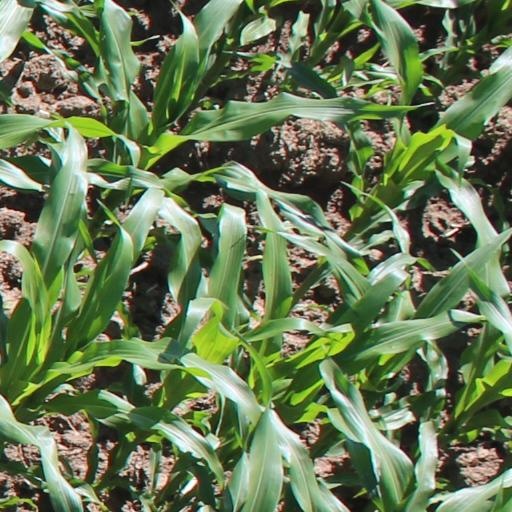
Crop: maize; corn